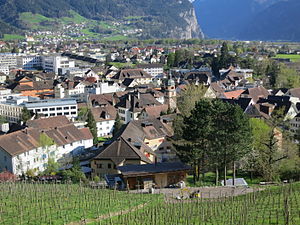
Altdorf
Altdorf er hovedbyen i kantonen Uri i Schweiz. Byen er beliggende syd for Vierwaldstättersee og har 9.273 indbyggere.